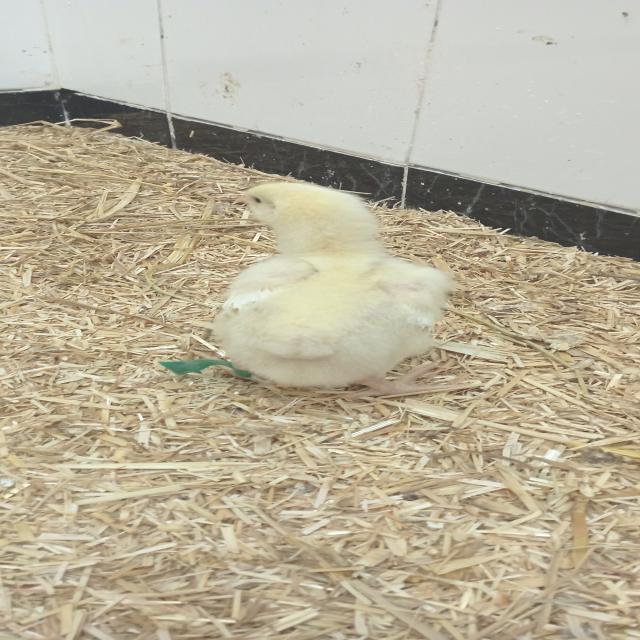
Weight: 227 g